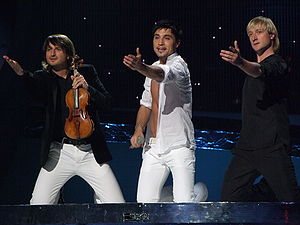
Rusland i Eurovision Song Contest / Repræsentanter
Dima Bilan i Beograd (2008)
Rusland har deltaget 15 gange siden deres Eurovision Song Contest debut i 1994. De lagde ud med en top 10 placering, da Youddiph skaffede landet en 9. plads. Derefter gik de en mørk periode i møde, hvor de ellers sendte deres to allerstørste stjerner, Philipp Kirkorov og Alla Pugacheva, som blot skaffede dem henholdsvis en 17. og en 15. plads.